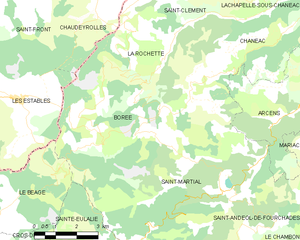
Carte des communes françaises: Borée